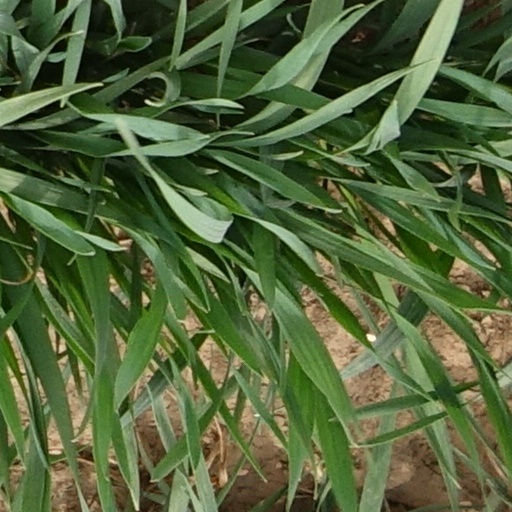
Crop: wheat